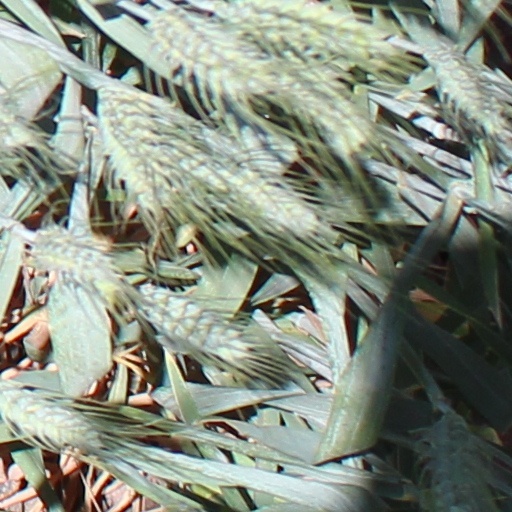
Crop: wheat